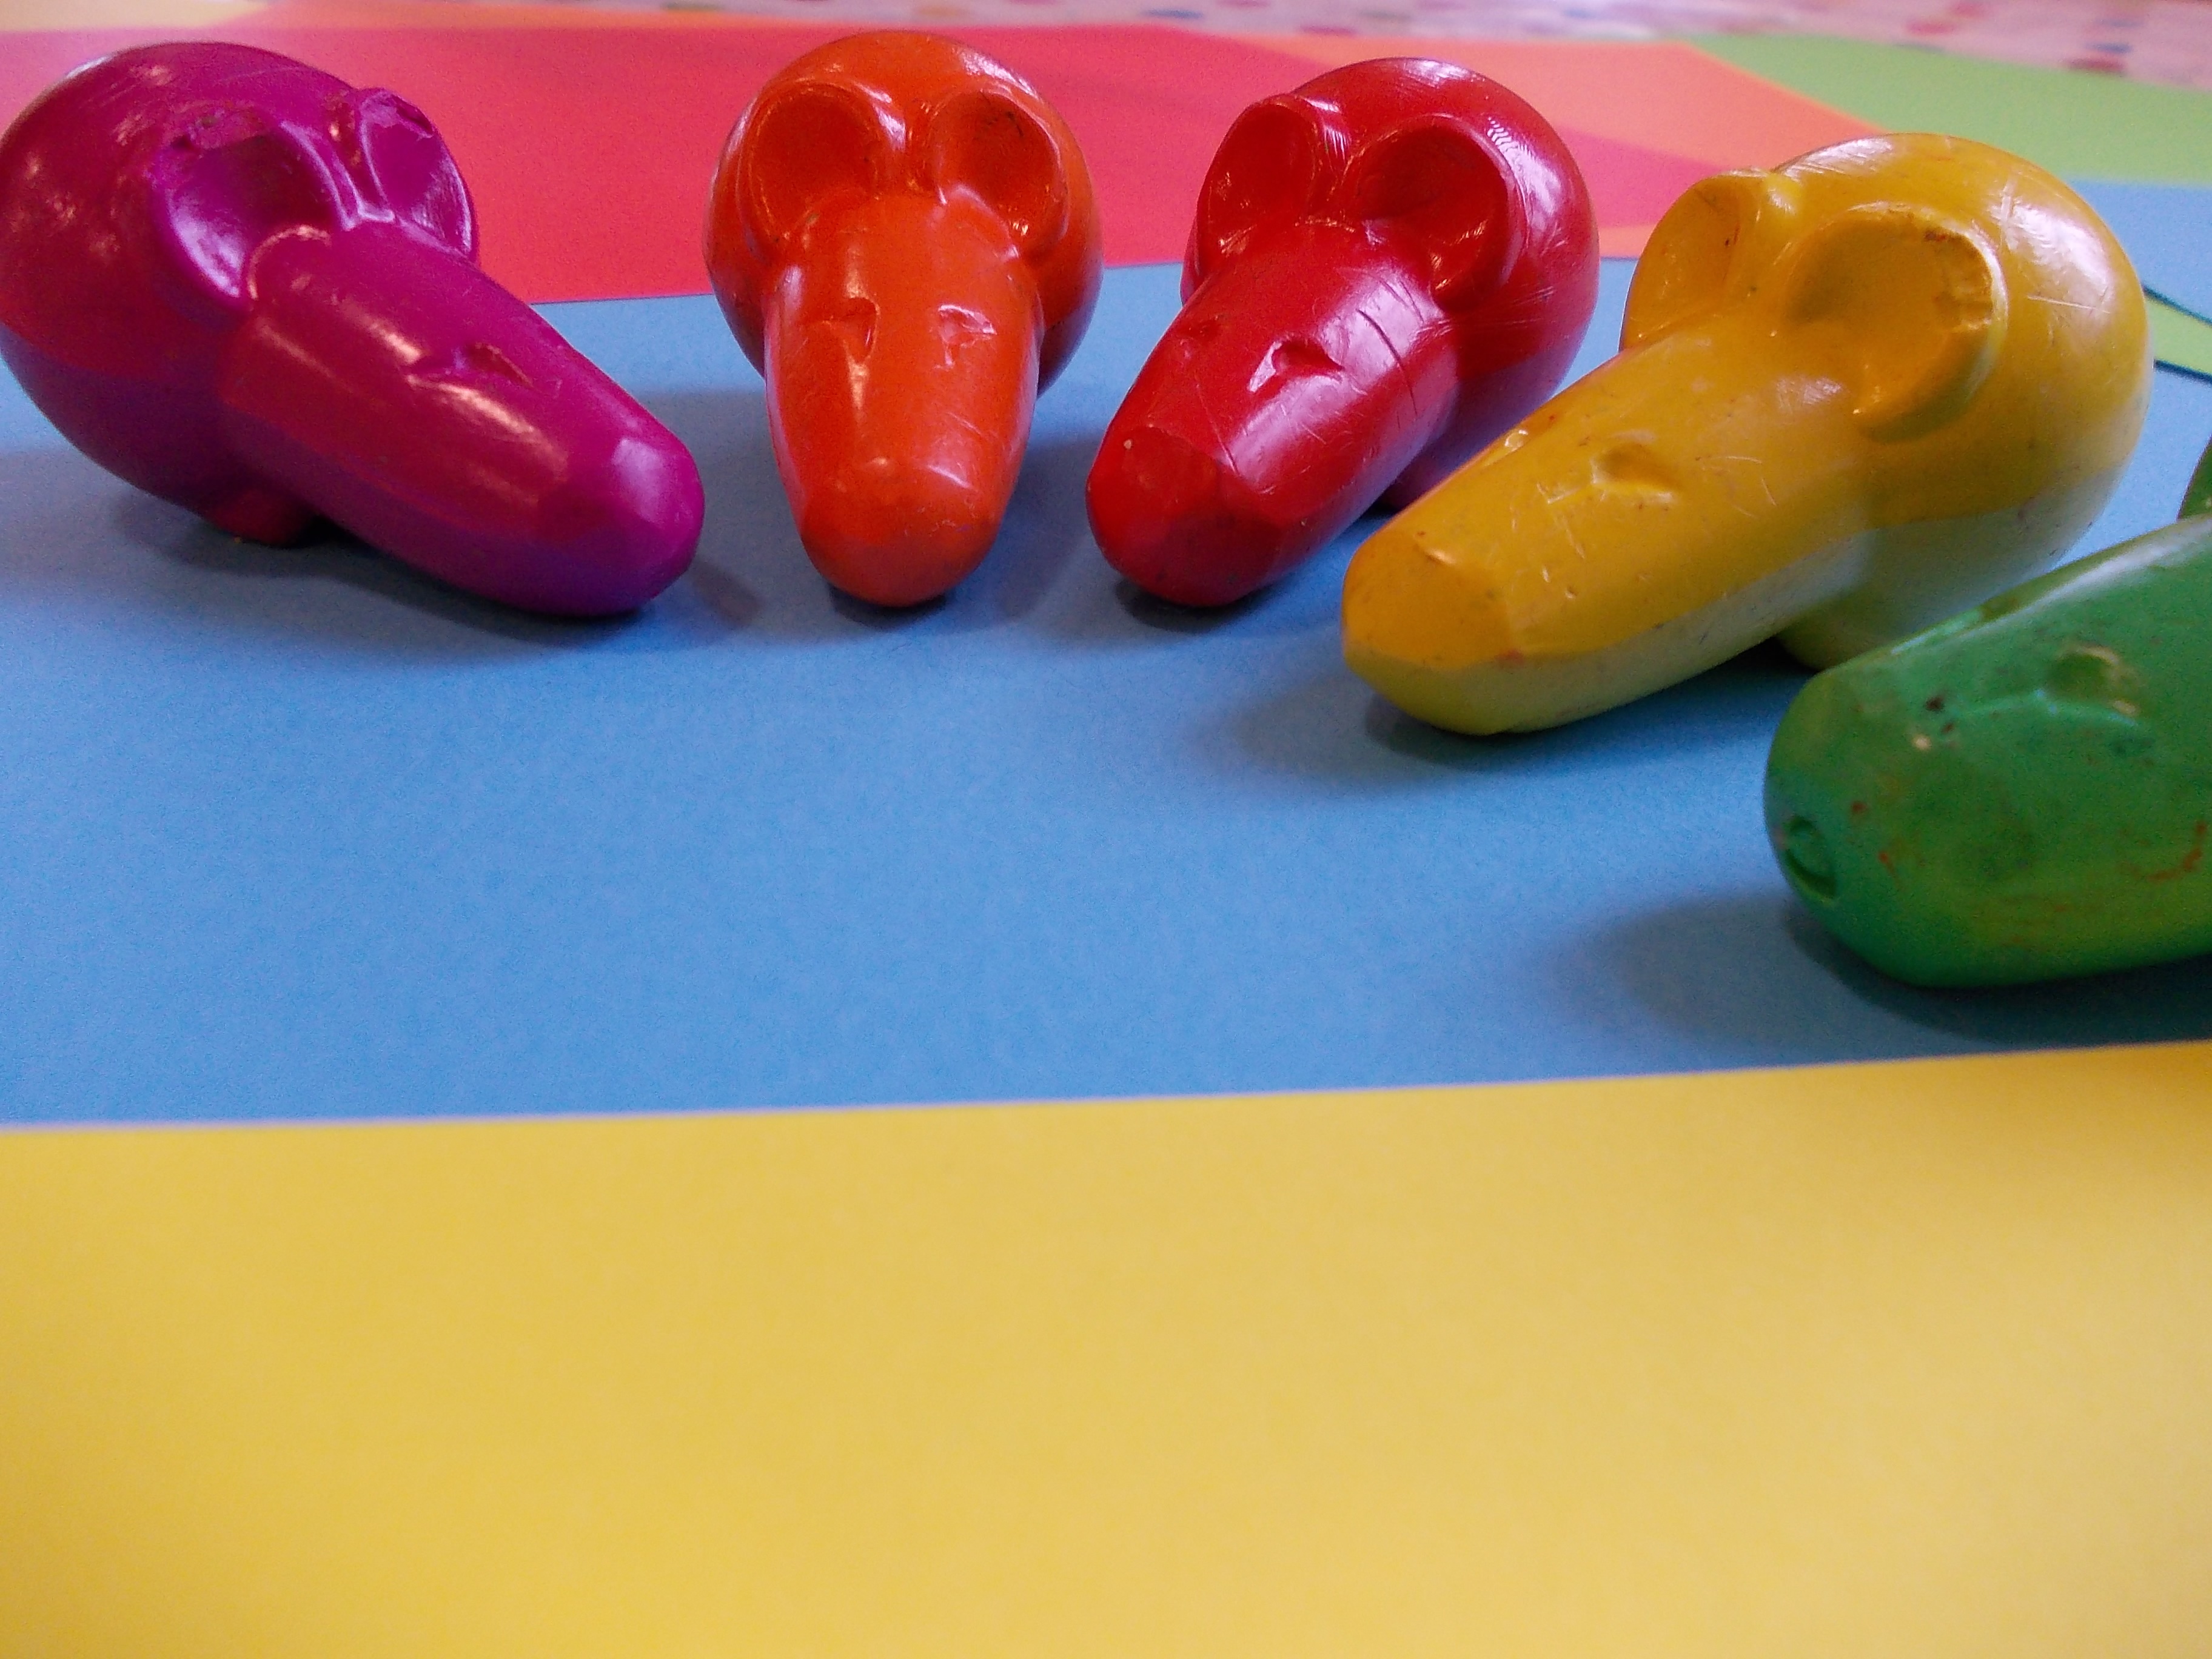
hand, food, produce, color, paint, fashion, colorful, yellow, toy, art, kindergarten, image, organ, tinker, children drawing, wax artist